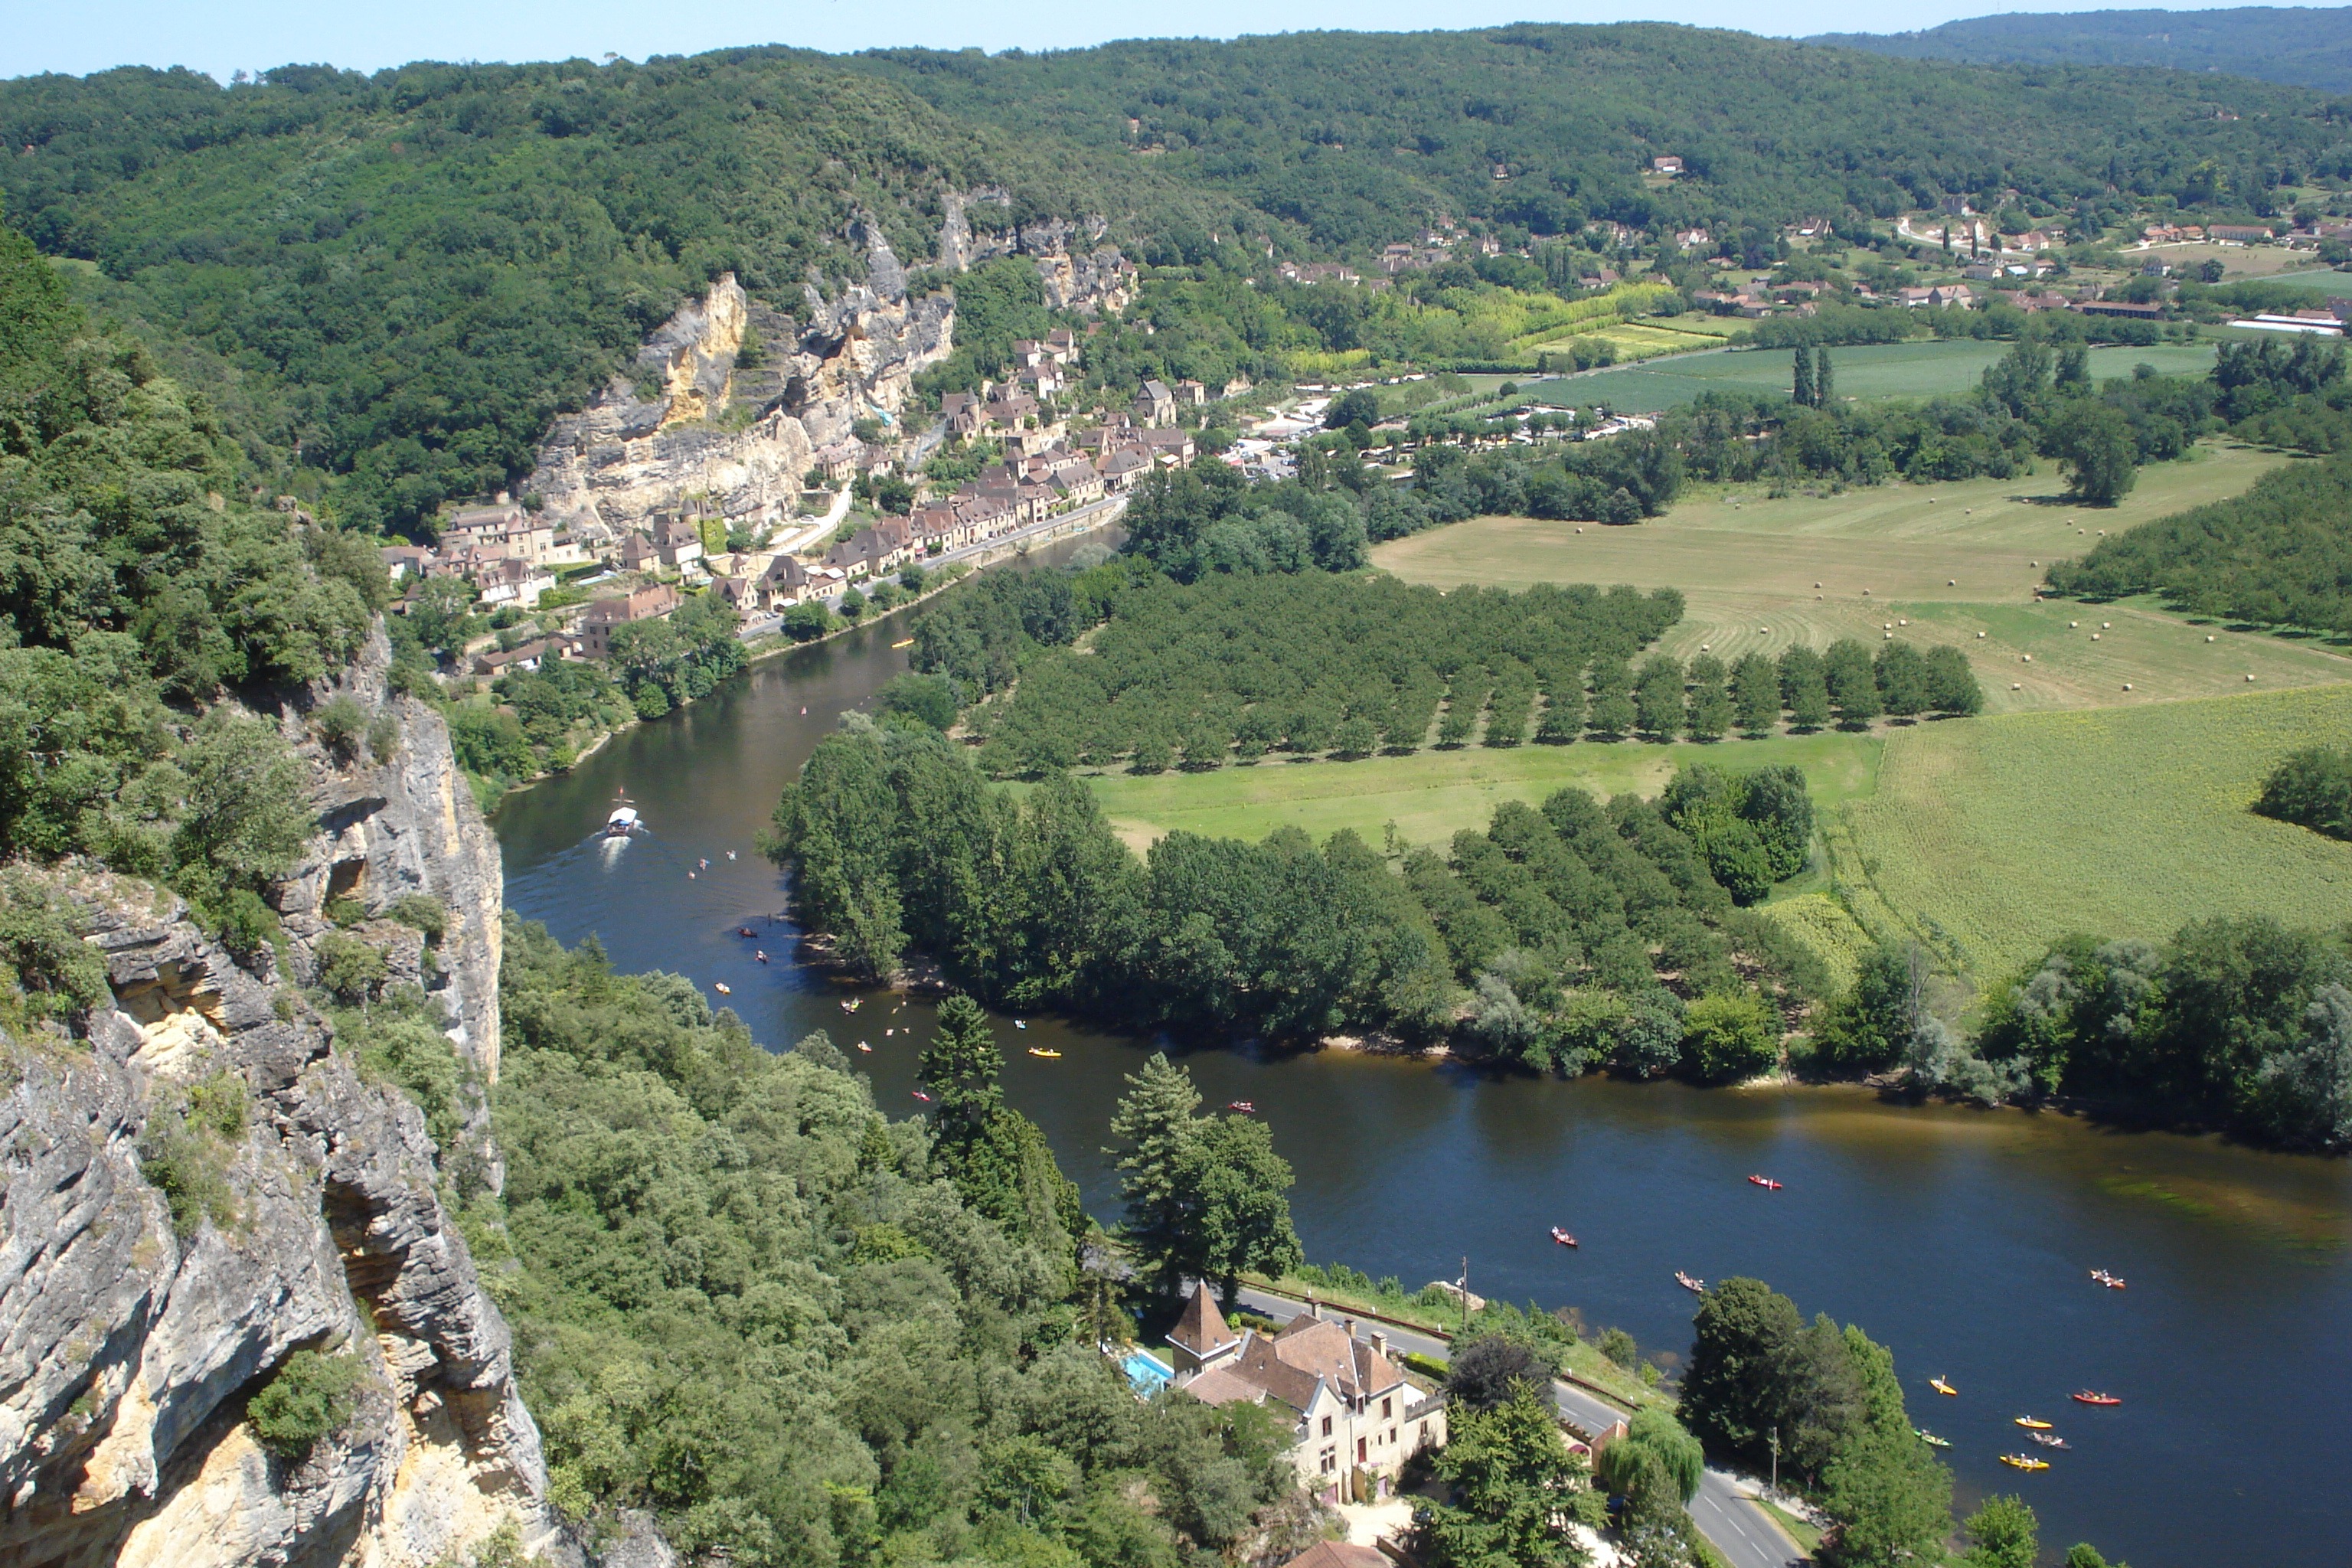
lake, river, france, reservoir, plateau, dordogne, tarn, bird's eye view, aerial photography